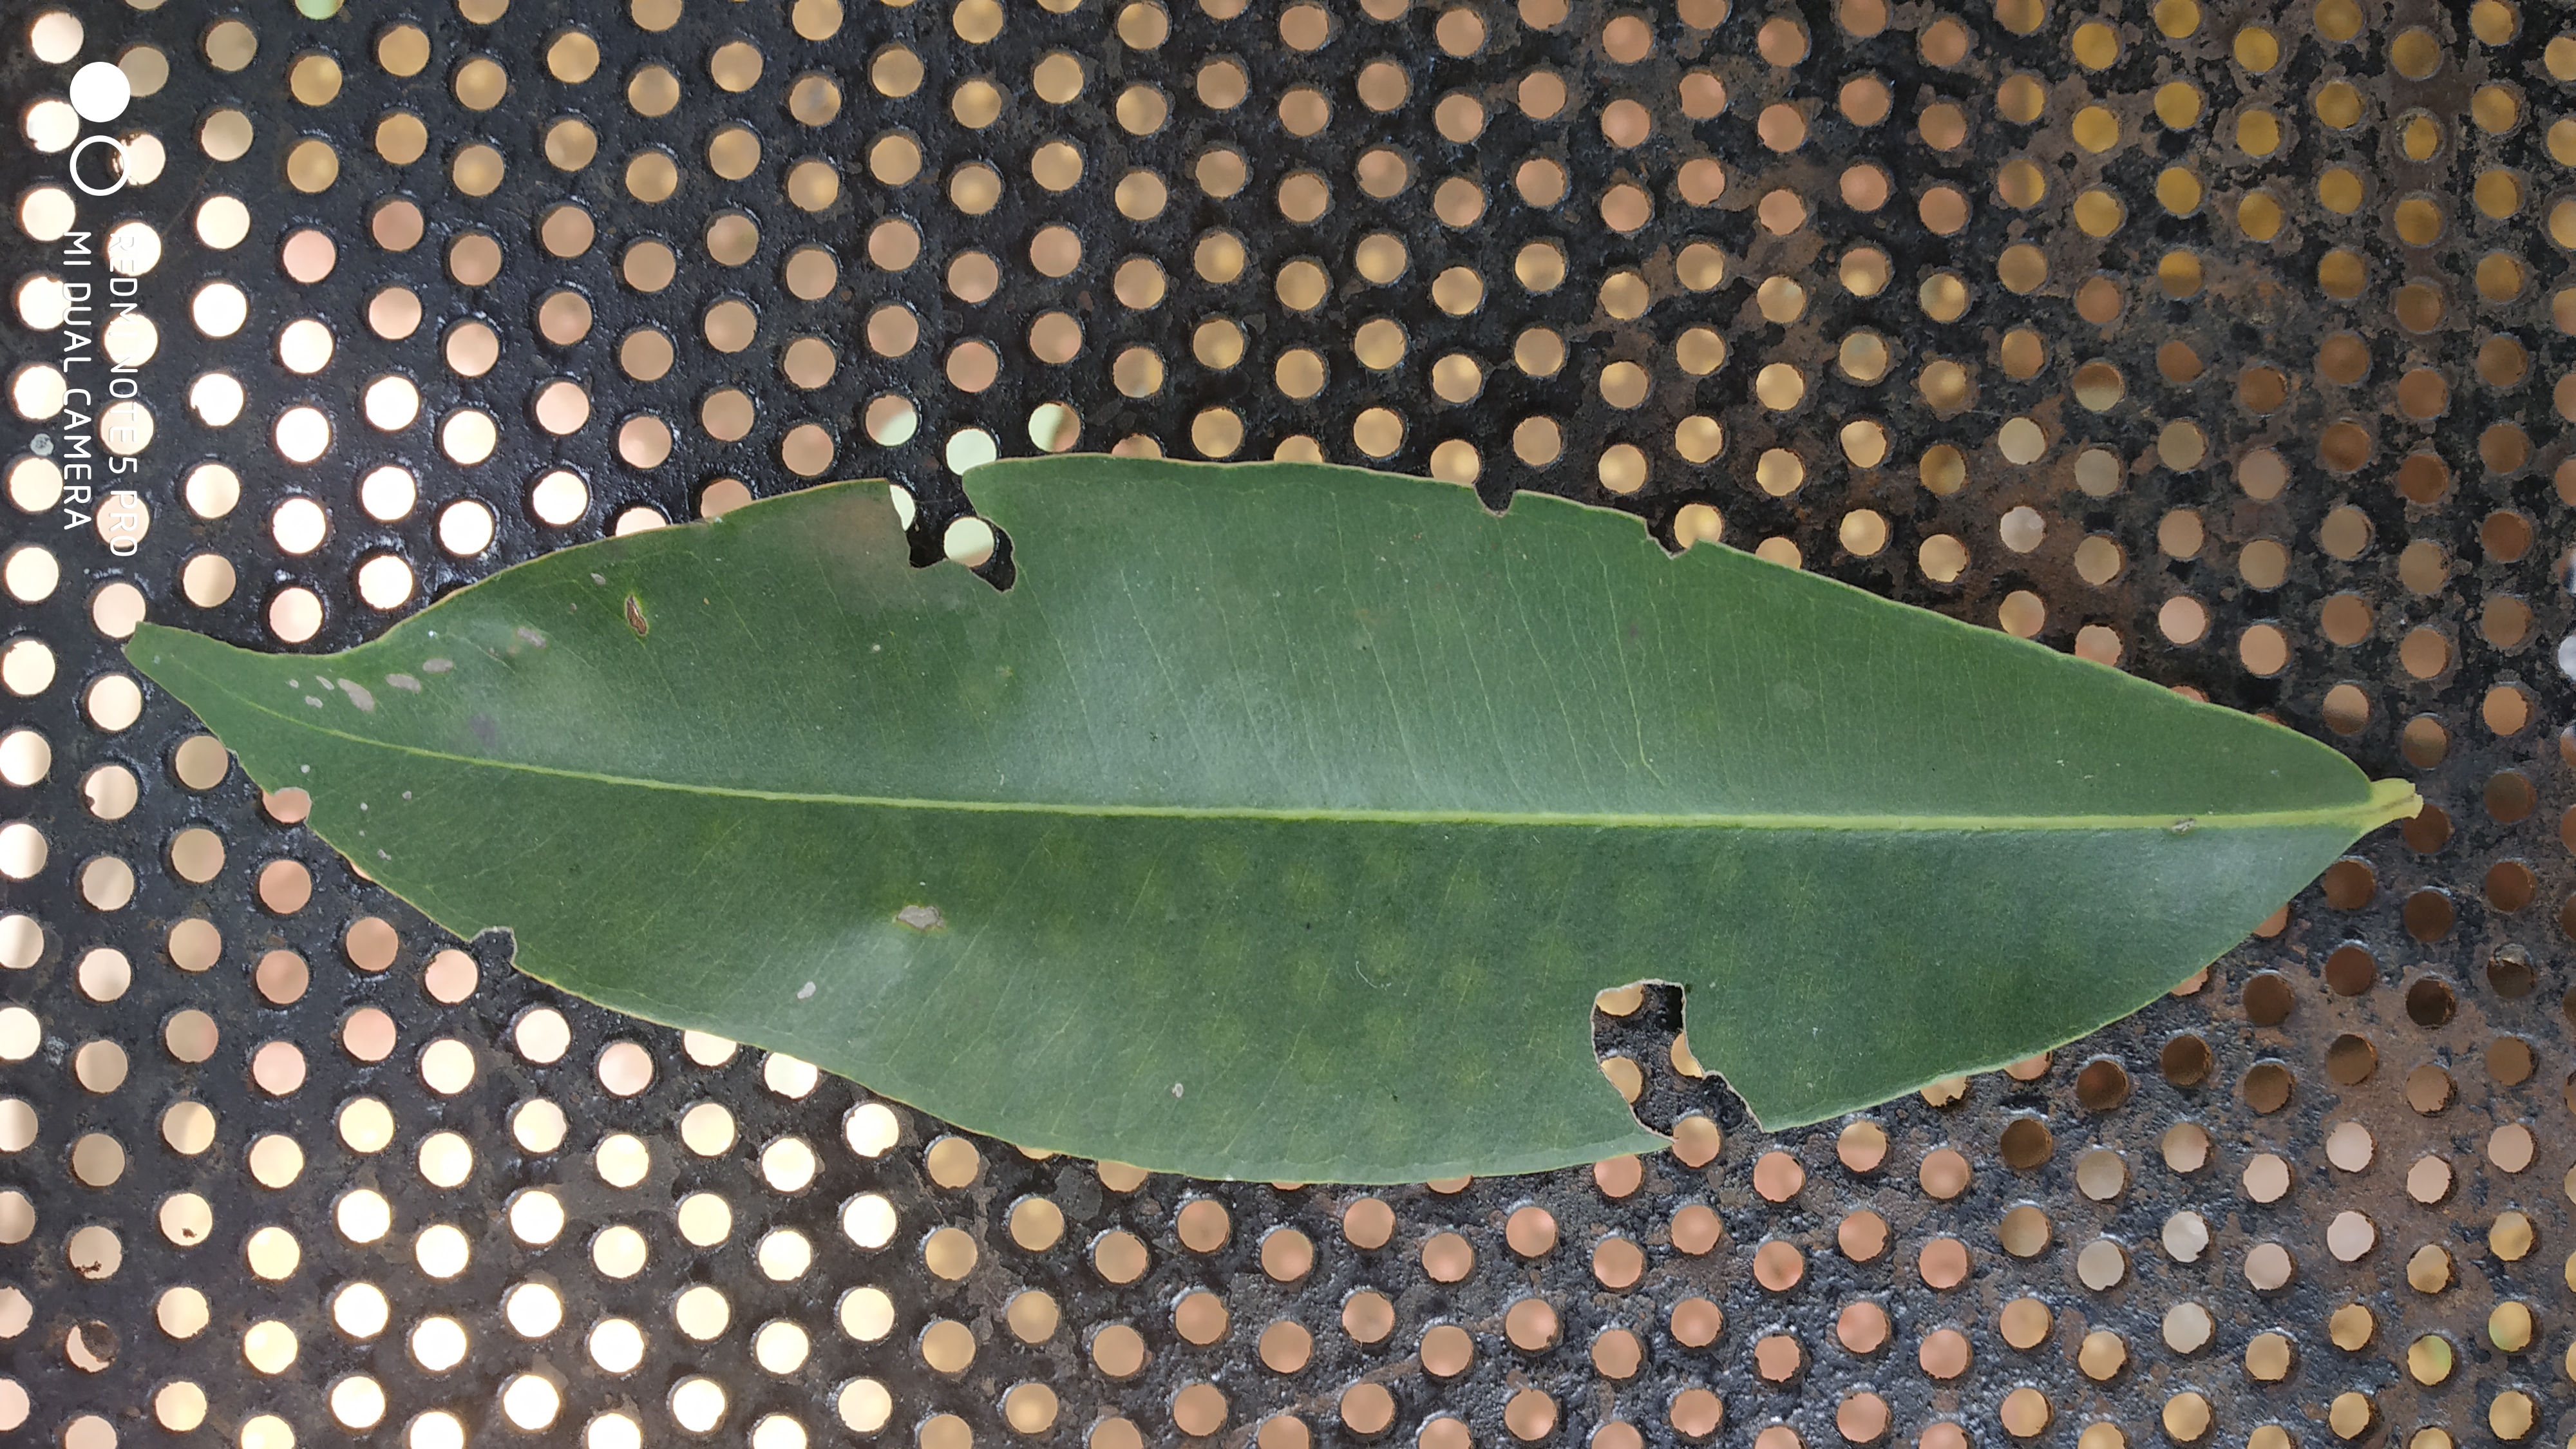
Plant: Nerale